Jelica Vazzaz

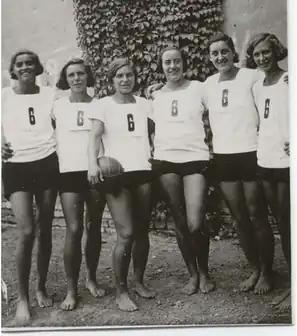
L-R: (?) Babinek, (?) Maria, Ruša Pustišek, Lidija Rupnik-Šifrer, Vazzaz, Marta Pustišek. This photograph of the 1932 Slovenian Sokol Volleyball Team Champions includes three individuals (Rupnik-Šifrer, Vazzaz, and Marta Pustišek) who would later help their Yugoslav national women’s team to their only World Championships team medal (silver), to date, in the sport of Artistic Gymnastics at the 1938 World Championships in Prague. Rupnik-Šifrer and Marta Pustišek were both also on the Yugoslav gymnastics team at the 1936 Berlin Olympics.

Vazzaz was the coach of the Slovenian as well as Yugoslav national teams in gymnastics from 1946 to 1970. Among the gymnasts she coached were Vida Gerbec, Nevenka Pogačnik, Zdenka Cerar, and Marlenka Kovac – all of whom were World Championships and/or Olympic team members through the 1940s-1970s. One telling moment of the importance of her coaching and program occurred at the 1961 Youth Day in Belgrade featuring 2,000 young women from all the Yugoslav republics. President and Prime Minister of Yugoslavia for over 35 years Josip Broz Tito more than once made a great gesture during snack times during this festival where he once said “Vsi stran, to moje pionirke iz Ljubljane prve dobijo!” - "Everyone away, this is what my pioneers from Ljubljana get first!", even clearing away male army members. Tito was a helpful supporter of Vazzaz.